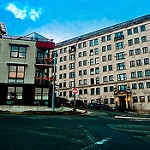
Scene: Outdoor